Troy H. Middleton

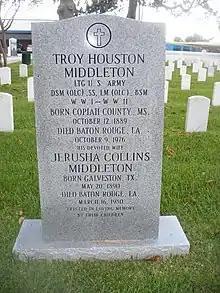
Grave marker for Lieutenant General Troy H. Middleton and his wife, Baton Rouge National Cemetery

Once Koblenz was captured in mid-March 1945, VIII Corps was assigned a 25-mile front from Koblenz upstream (southeast) to beyond Boppard and the famous landmark, the Lorelei. Patton then gave Middleton the 89th Division and 76th Division for the river crossing. Middleton chose to cross the river near the Lorelei where the river was narrow, swift, and flanked by steep terrain, eliciting another laugh from Patton. Middleton knew there would be little German resistance there, and he was able to get the entire 89th across in one night using inflatable rafts, and then put a pontoon bridge in place by early morning. The 87th initially attempted to cross at Koblenz but met too much resistance there, compelling them to move further upstream closer to Boppard, where their crossing went smoothly. Within two days Middleton had all three of his divisions across the Rhine.